Bill Julian (football manager)

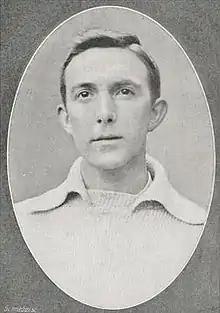
Julian in 1913

Joseph William Julian (18 April 1889 – 10 November 1957) was an English football manager. After his playing career was cut short by injury, he became known for his lengthy stint managing clubs in the Netherlands, including Feyenoord, NAC Breda, NEC, MVV Maastricht and Willem II, among others.